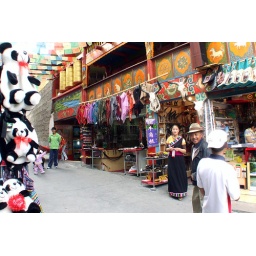
Another image of the local market street in the small mountain village.